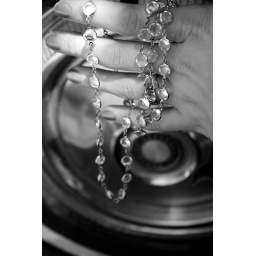
The girly girl in me and the tom boy have learned to live peacefully together